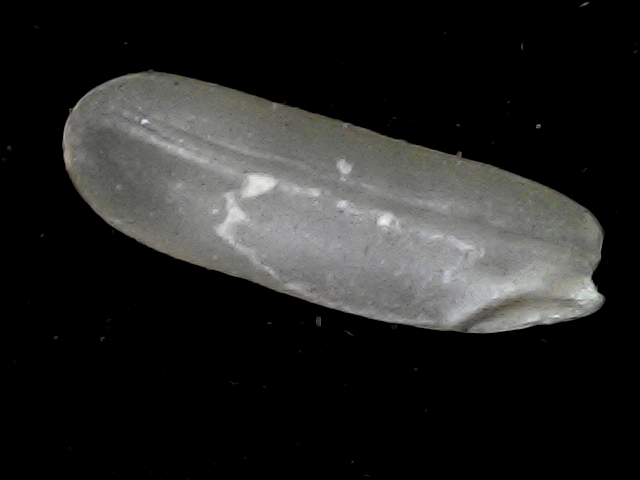
Rice variety: BD87